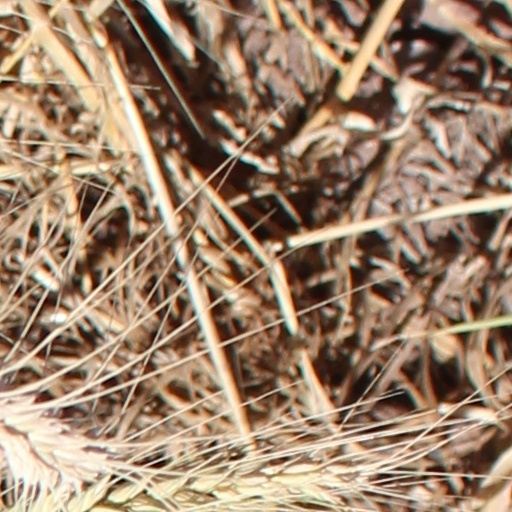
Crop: wheat